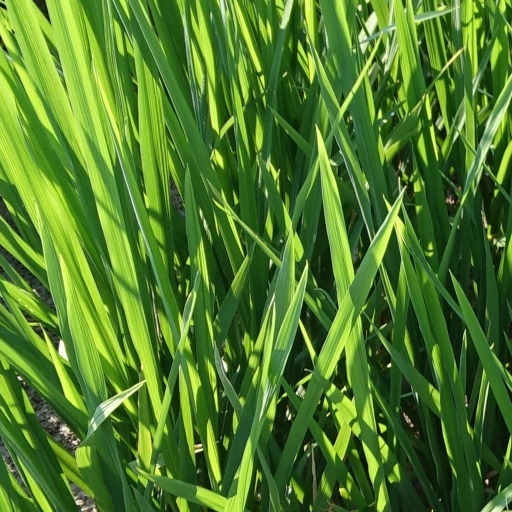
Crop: rice